Separation Tree

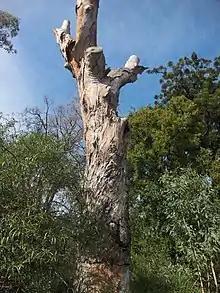
Remains of the tree in 2018

In 1982 the Separation Tree was placed on the Significant Tree Register of the National Trust of Victoria.